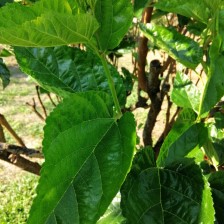
Variety: BlackOodTurkey